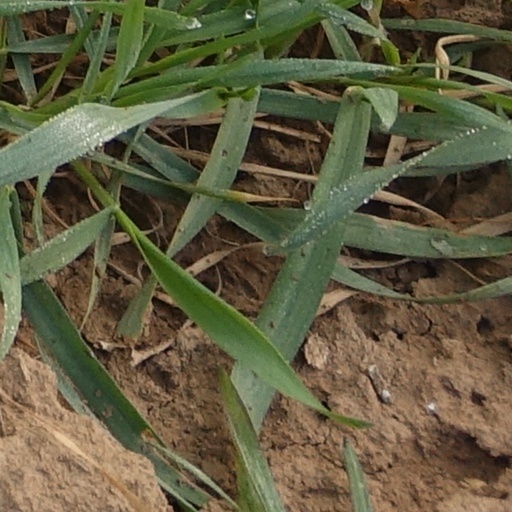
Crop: wheat